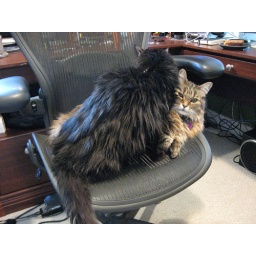
Best seat in the house